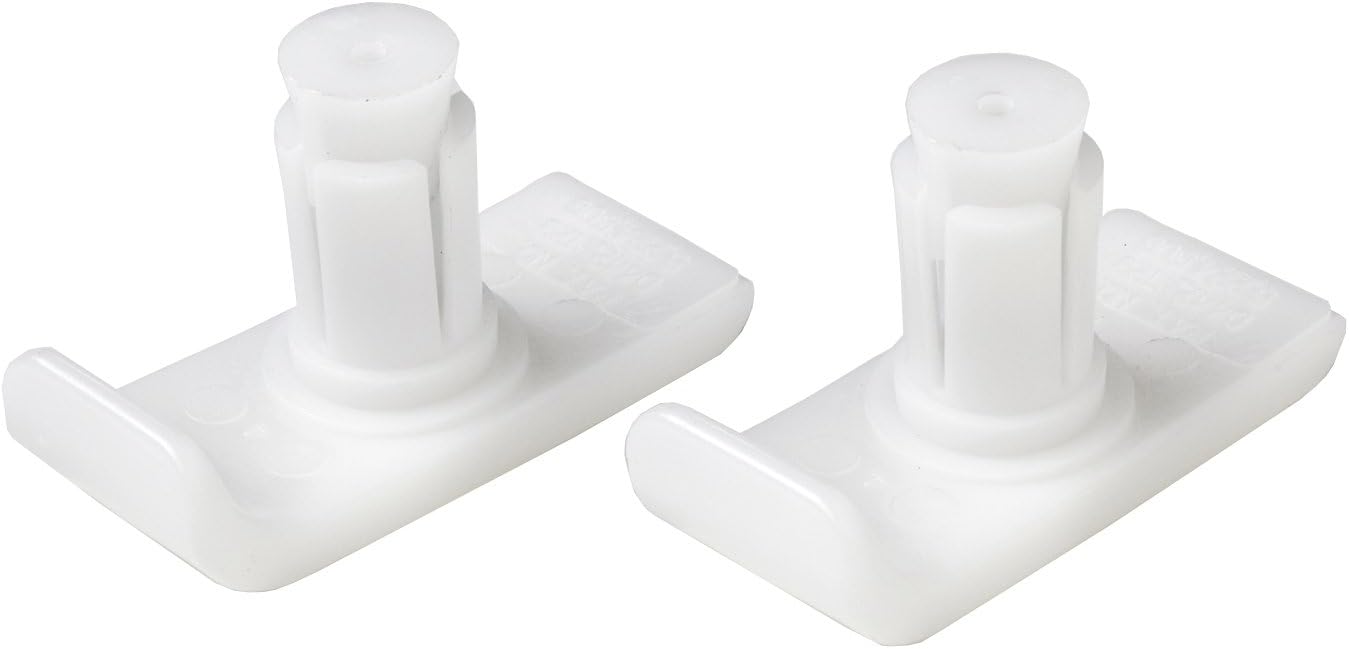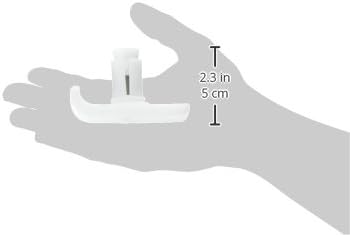
Penco Medical Universal Walker Glides - White 1 Pair
Category: Health & Personal Care
Universal walker ski glides are designed to fit most 1" and 7/8" standard walker extension legs. they are designed to glide smoothly across most floor surfaces. easy to install and made of durable nylon or composite plastic. will last up to three times longer than conventional walker glides under normal use.
Features: High quality | Easy to install | Fits most walkers